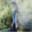
Label: bird